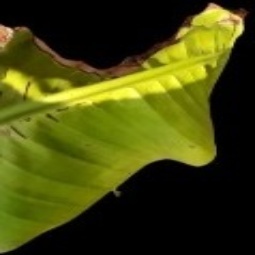
Label: Calcium